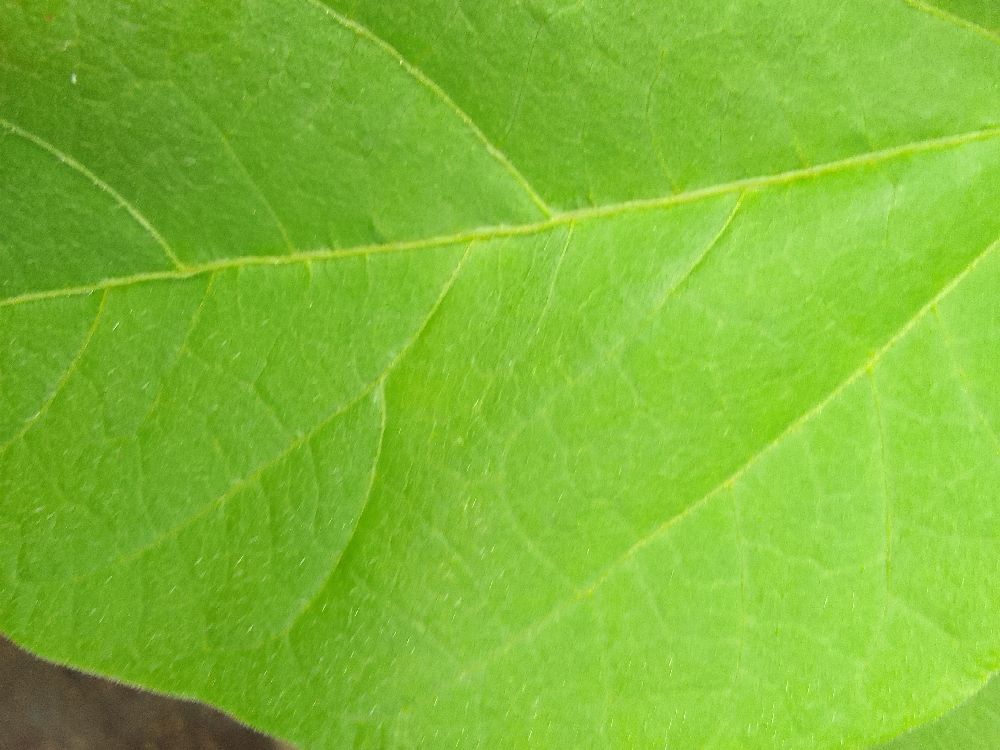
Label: healthy